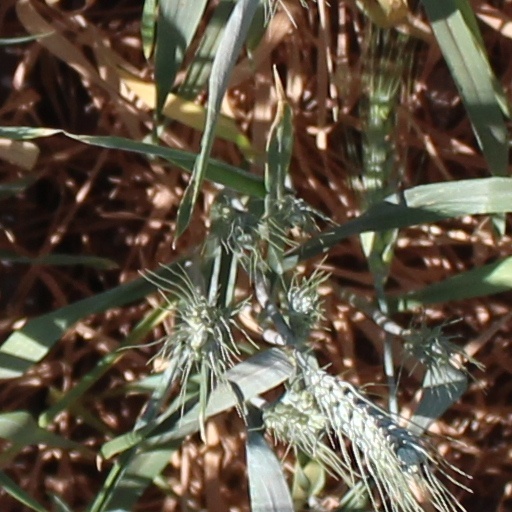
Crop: wheat